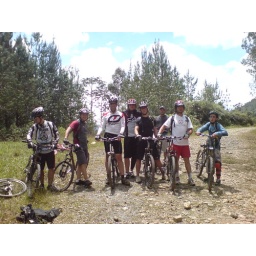
mountain bike in the outsides of medellin